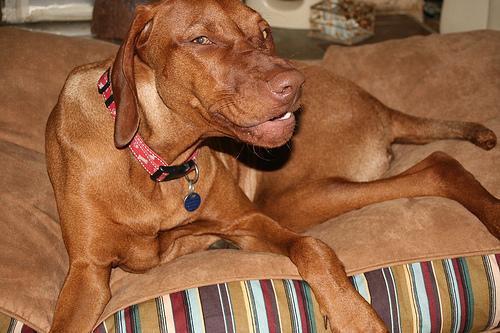
vizsla